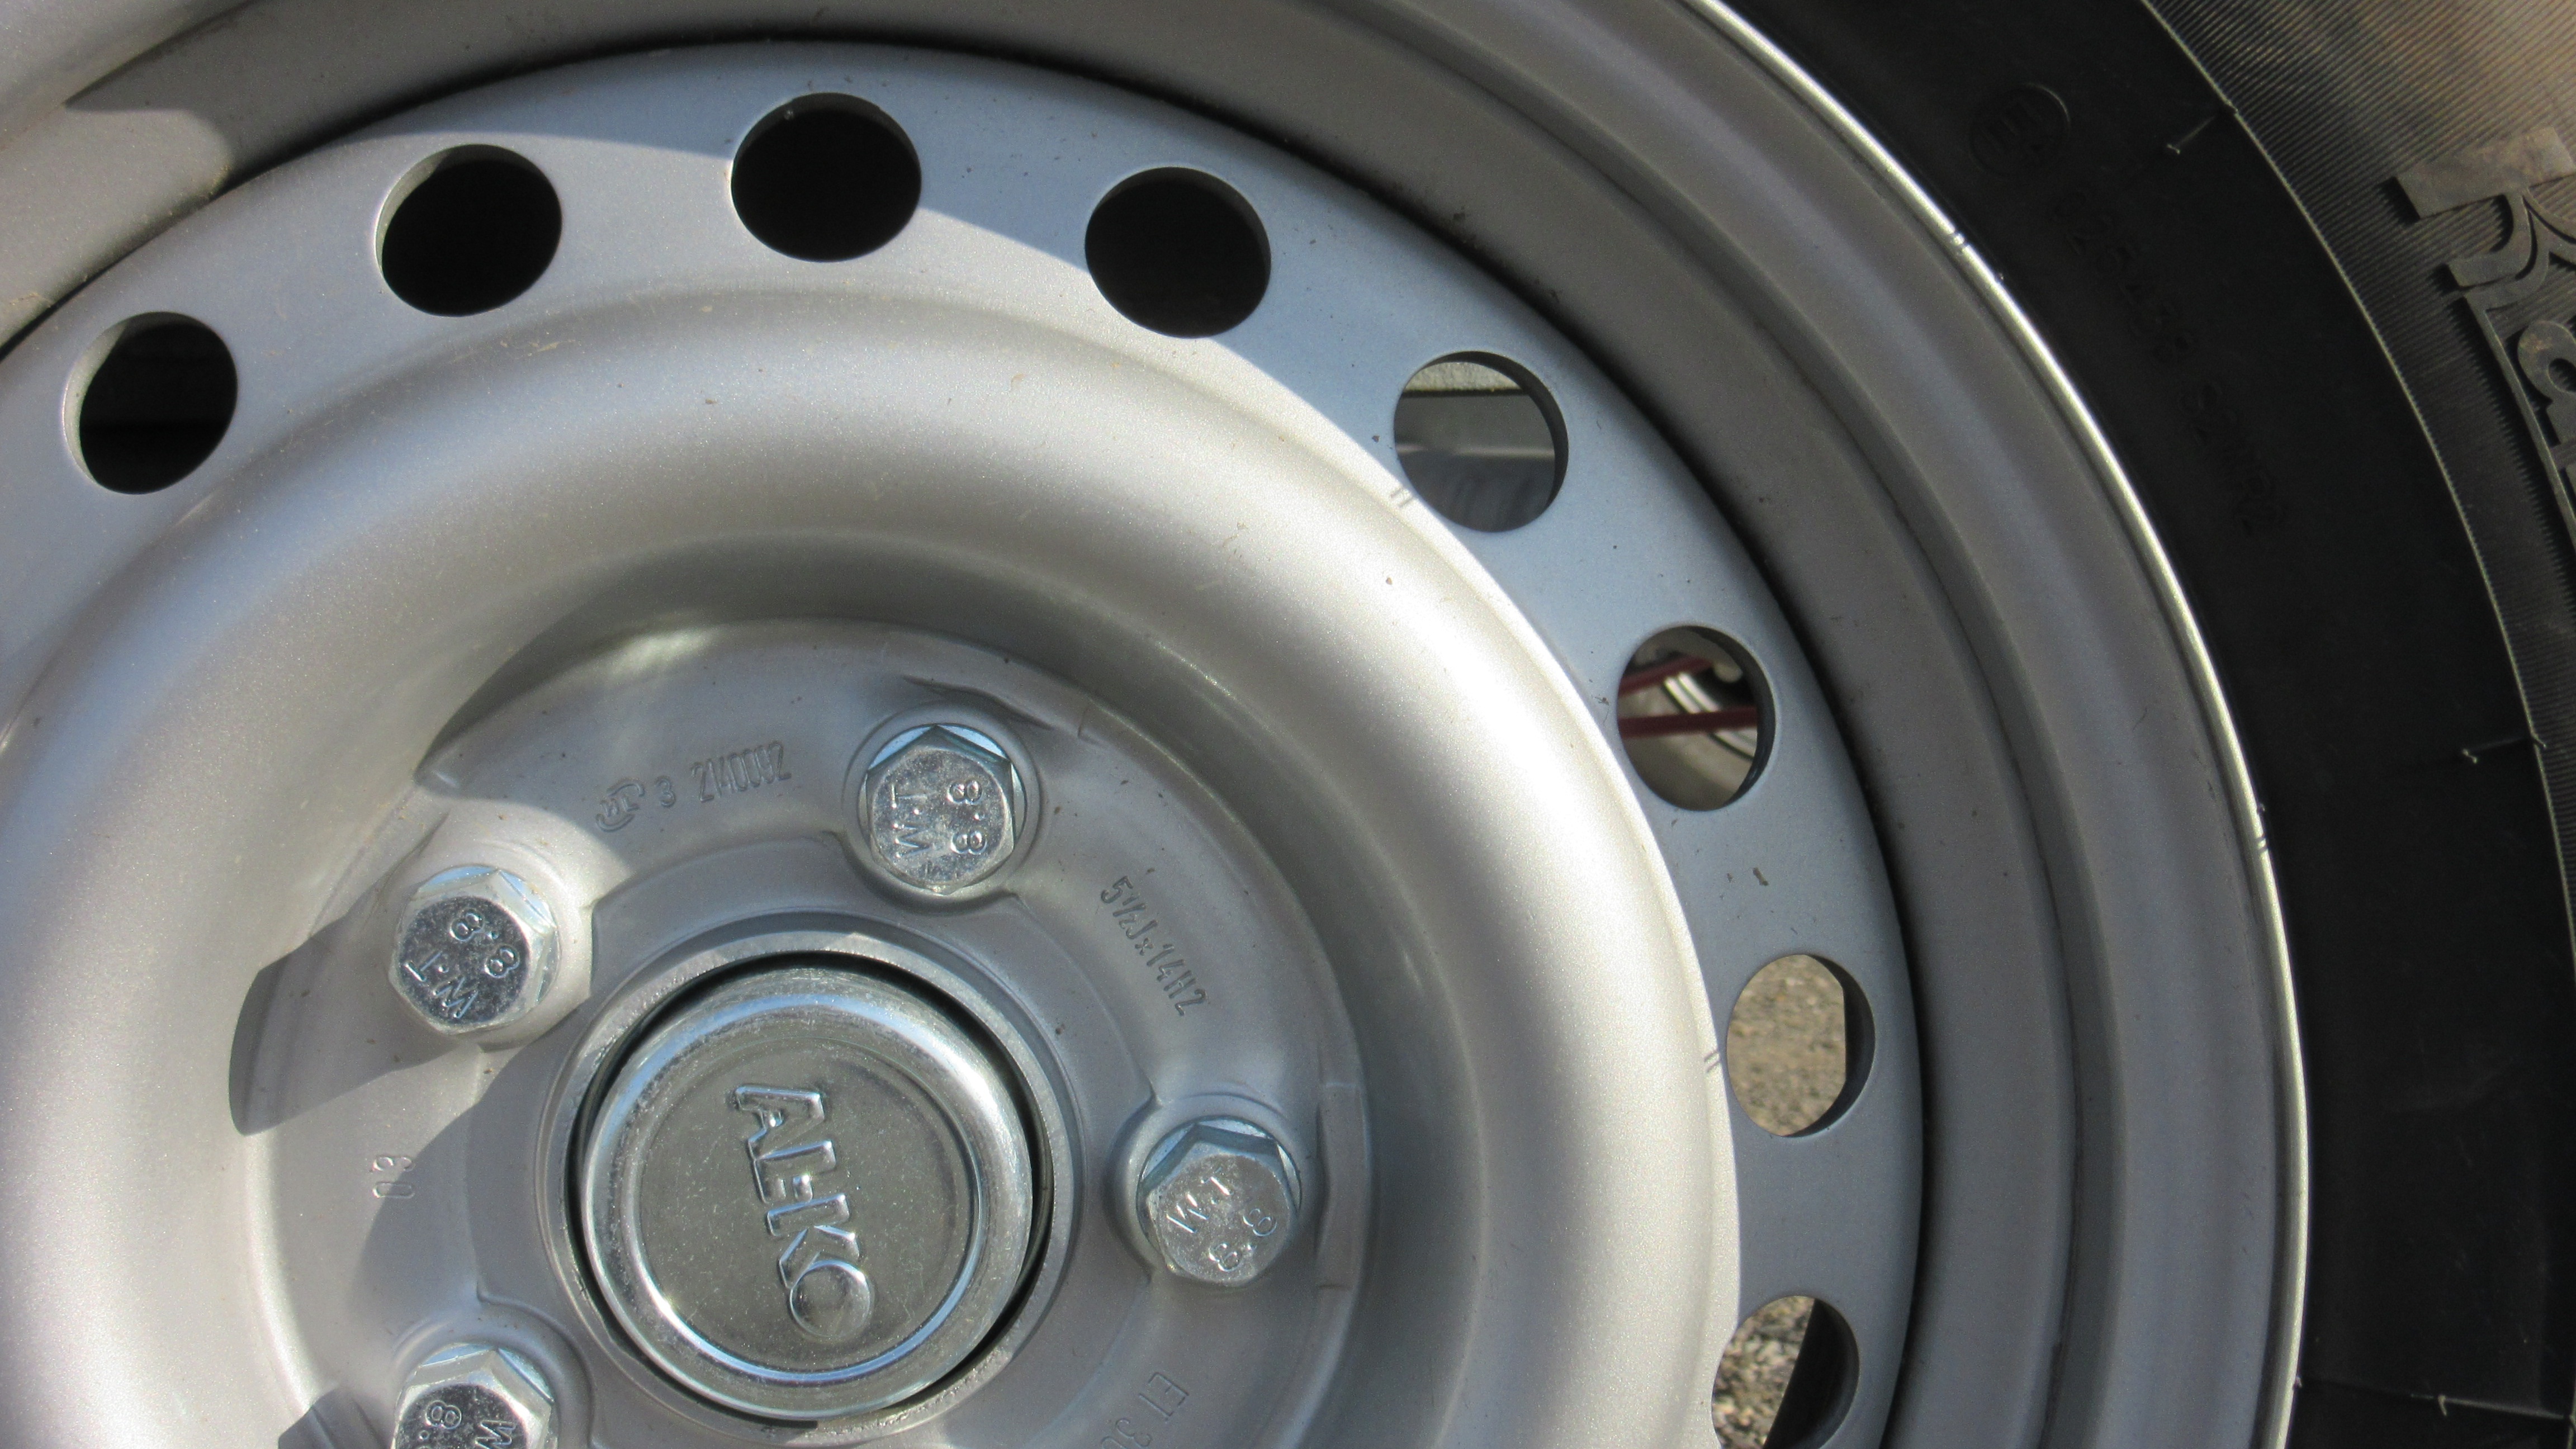
traffic, wheel, transport, vehicle, spoke, metal, steering wheel, tire, circle, screw, bumper, rim, rubber, mature, alloy wheel, auto part, automotive exterior, automotive tire